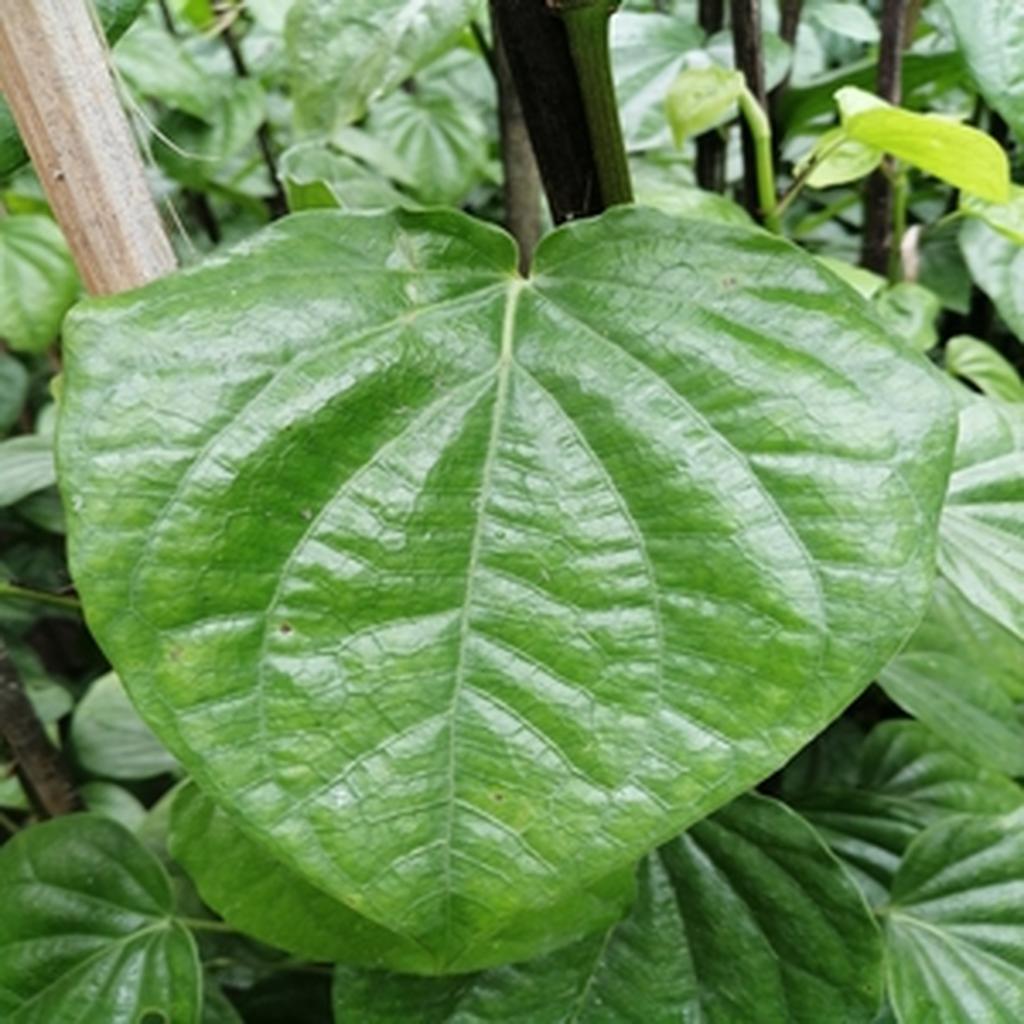
Label: Healthy_Leaf